Live 2012 (Coldplay album)

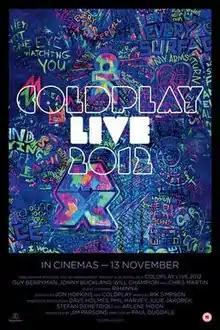
Theatrical release poster

Live 2012 is the collective name for the official documentation of the Mylo Xyloto Tour, performed, recorded and released by British alternative rock band Coldplay. The project consists of a worldwide theatrical and home media film release, Coldplay's third live album, after "Live 2003" and "LeftRightLeftRightLeft", and a 183-page e-book depicting the tour.